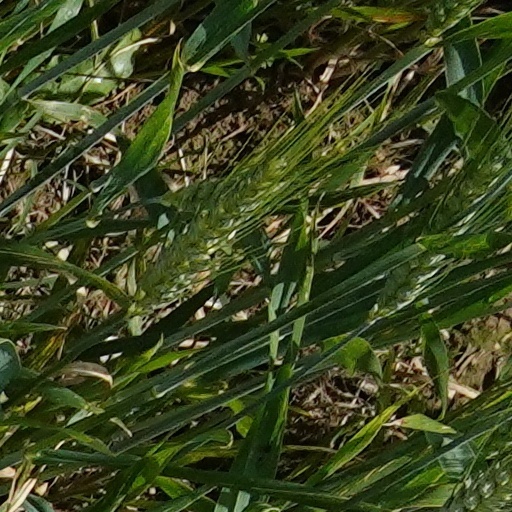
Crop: wheat